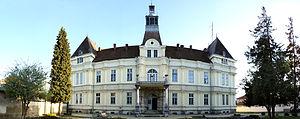
Le Saraï est une ancienne résidence néoclassique située à Resen, en Macédoine du Nord. Elle a été construite au début du XXᵉ siècle par un bey ottoman local, Ahmed Niyazi Bey. Son style architectural en fait un monument unique en Macédoine.
Resen est une municipalité et une ville du sud-ouest de la République de Macédoine du Nord. Elle comptait 16 825 habitants en 2002 et fait 550,77 km². La ville comptait 8 748 habitants, le reste de la population étant réparti dans les villages alentour. La municipalité est située sur la rive nord du lac Prespa et est à ce titre un centre touristique important. Resen est également connue pour son château, exemple architectural unique en Macédoine.